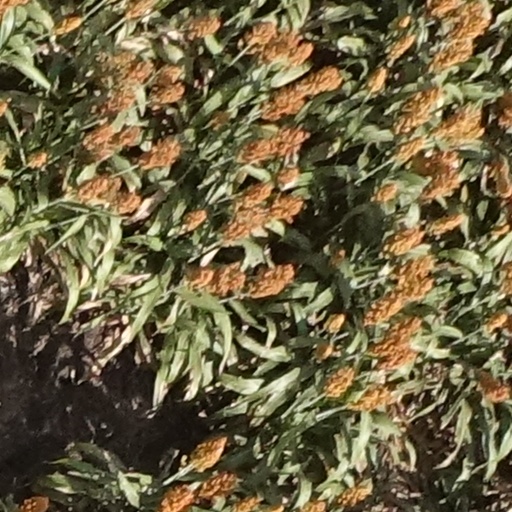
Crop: sorghum